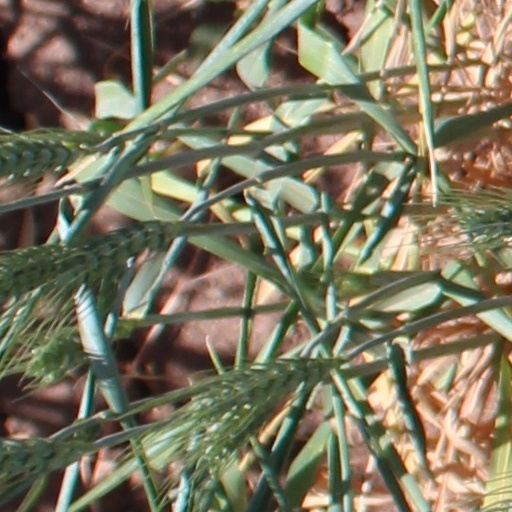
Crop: wheat